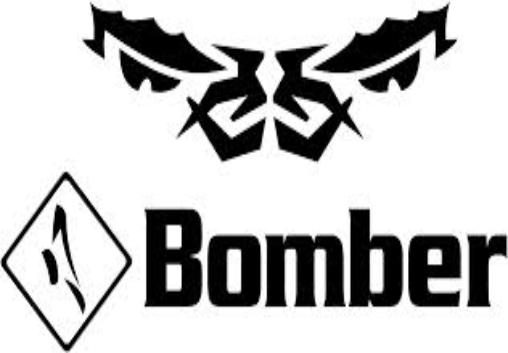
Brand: Bomber
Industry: Clothes